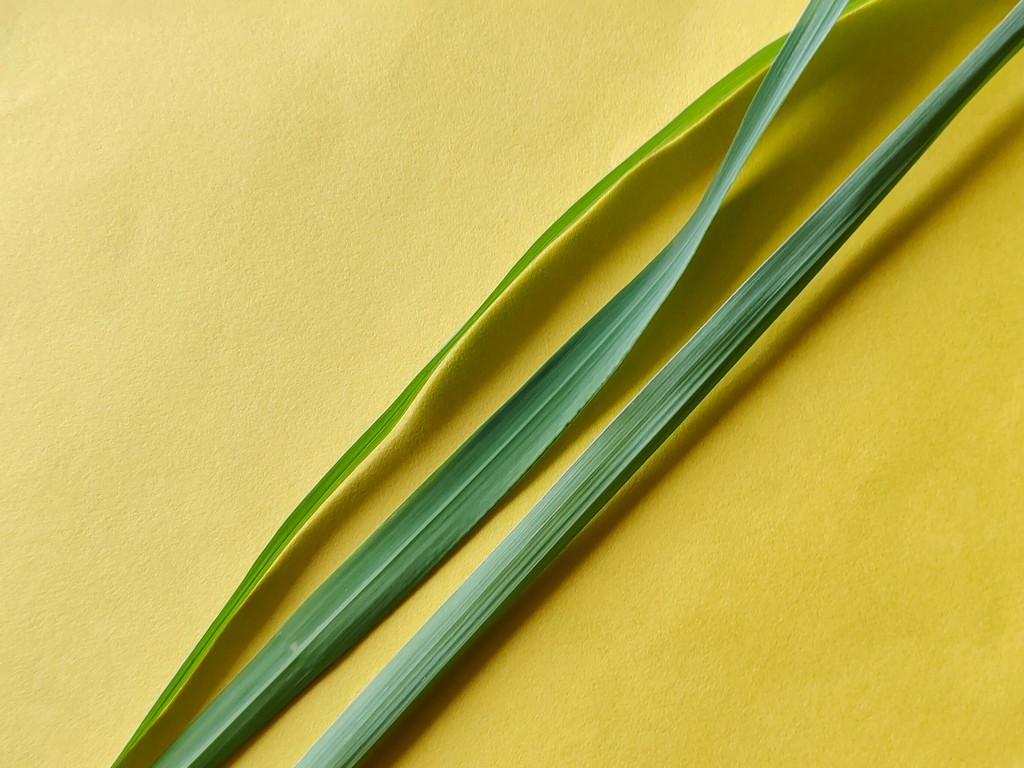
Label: Healthy